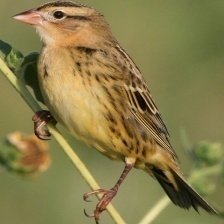
Species: BOBOLINK
Scientific name: DOLICHONYX ORYZIVORUS